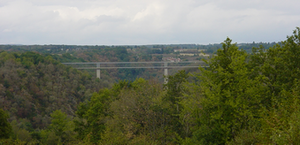
Gustave Eiffel, né Bonickhausen dit Eiffel le 15 décembre 1832 à Dijon et mort le 27 décembre 1923 à Paris, est un ingénieur centralien et un industriel français, qui a notamment participé à la construction de la tour Eiffel à Paris, du viaduc de Garabit et de la statue de la Liberté à New York.